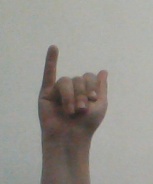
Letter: meem